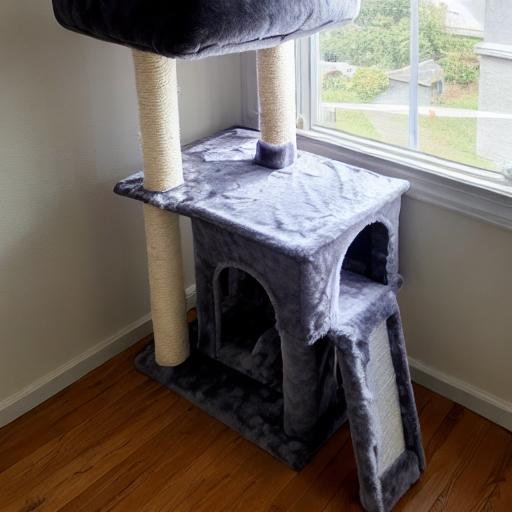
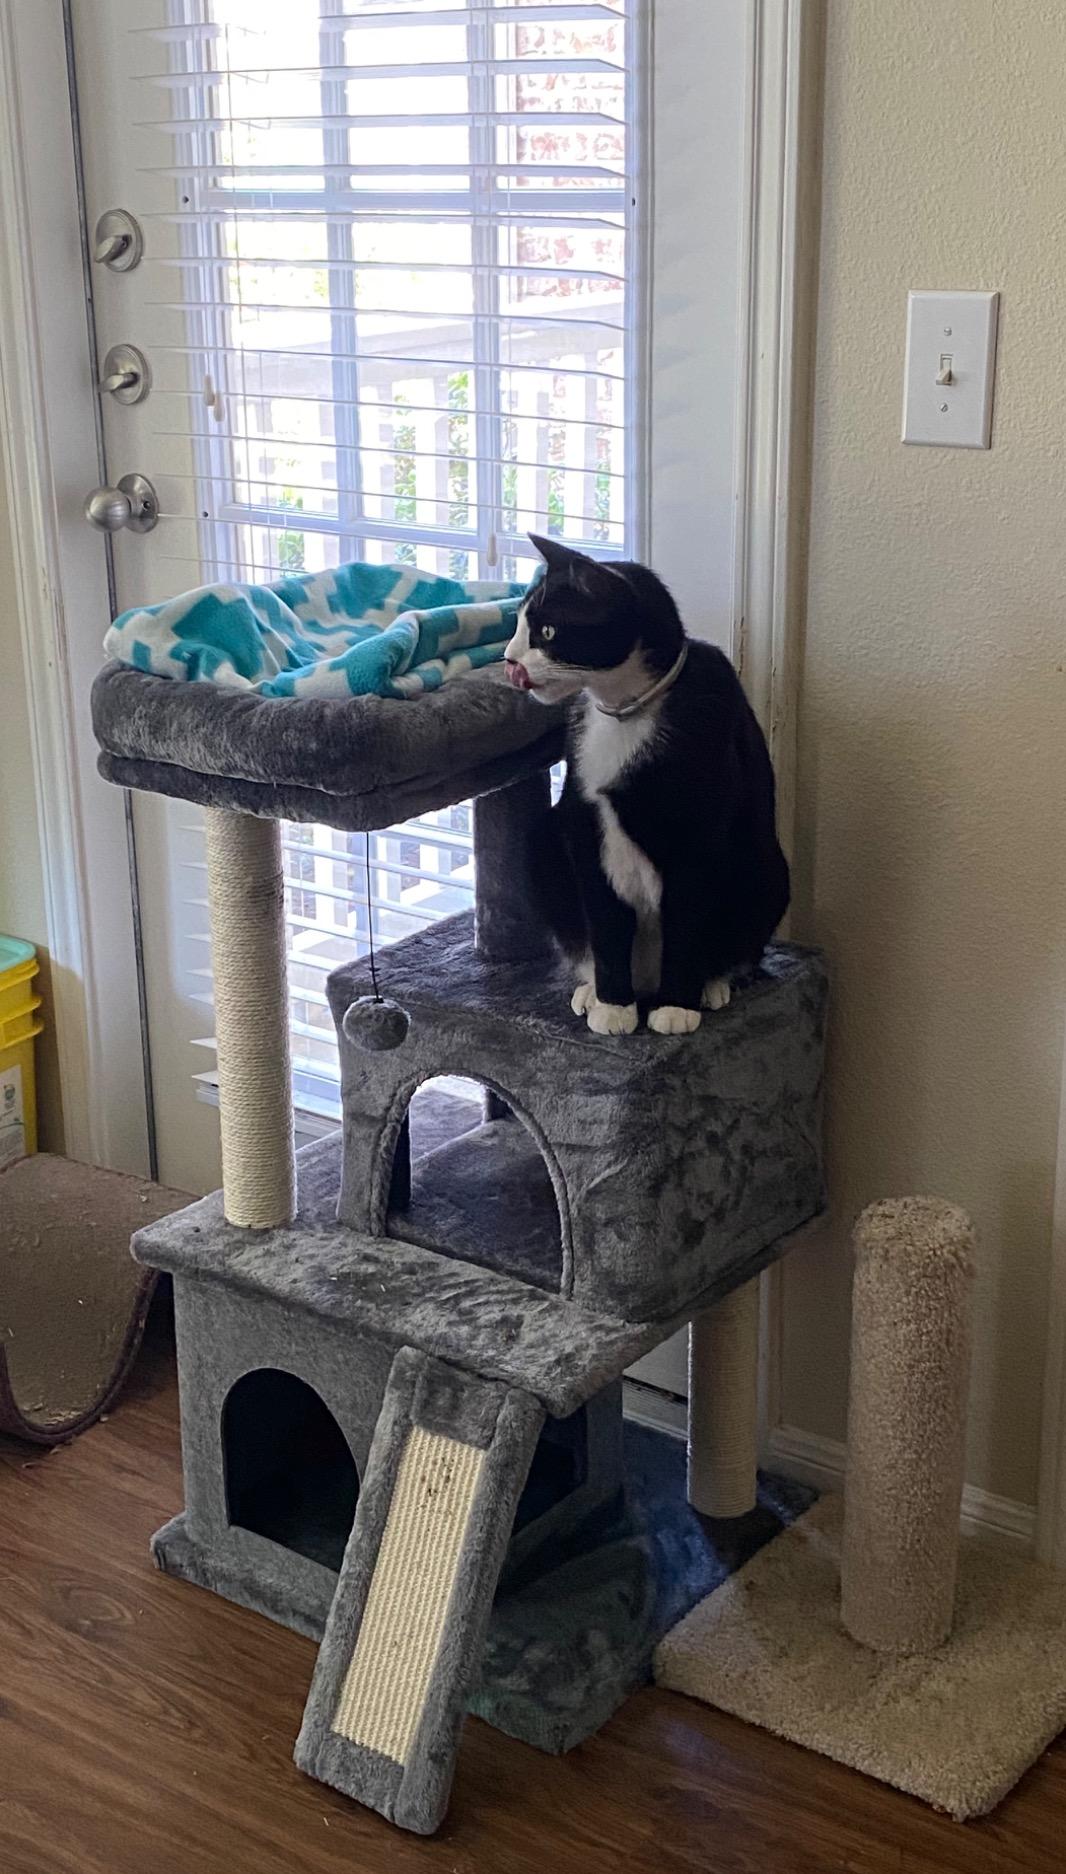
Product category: items_cat tree
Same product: no